Hsinbyushin

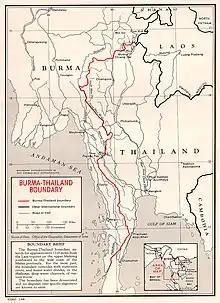
Map of the Myanmar-Thailand border

Hyshinbyushin's most long-lasting achievement was the destruction of Ayutthaya. The city, argued by Chris Baker and Pasuk Phongpaichit, was the most cosmopolitan city in Southeast Asia at the time. Hyshinbyushin's invasion of Ayutthaya resulted in the complete transfer of wealth from Ayutthaya to Ava, from which Hyshinbyushin was able to partake in a number of projects to commemorate his reign, such as the raising of the height of the Shwedagon Pagoda in 1775. The 50 year period of near-constant warfare between Burma and Siam (1759-1812) resulted in the depopulation of large areas of Siam, whereupon some Siamese provinces would remain deserted up to the 1870s. The descendants of Ayutthaya captives taken to Burma in 1767 are sometimes called the Yodaya people. On the other hand, his seizing of Ayutthaya artisans from the Siamese capital also resulted in the spread of the Siamese arts and culture into Burma, which would significantly influence Burmese culture. According to Baker and Phongpaichit, the Ayutthaya elite taken to Burma settled in well without conflict.